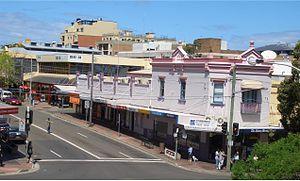
Kogarah est une banlieue du sud de Sydney, dans l'État de Nouvelle-Galles du Sud, en Australie. Kogarah est situé à 14 kilomètres au sud du quartier central des affaires de Sydney et est considéré comme le centre de la région de St George.